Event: Typhoon Ruby
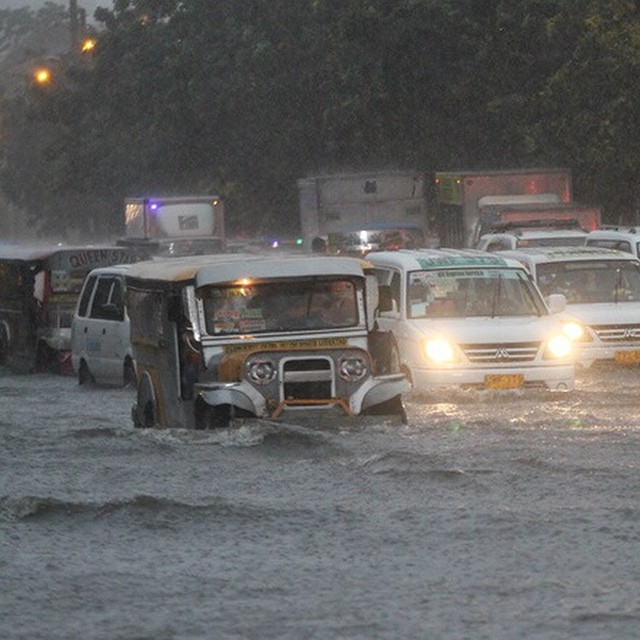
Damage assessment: damage